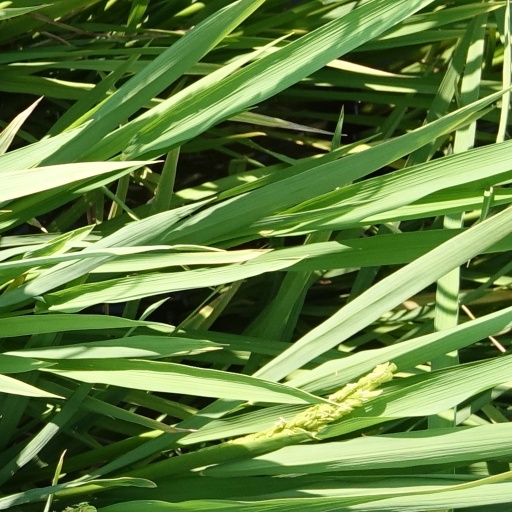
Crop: rice